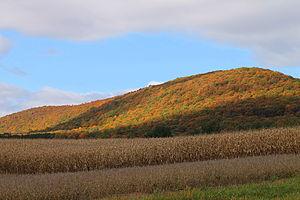
North Union Township est un township situé au nord du comté de Schuylkill, en Pennsylvanie, aux États-Unis. En 2010, il comptait une population de 1 476 habitants.